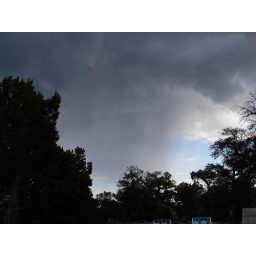
The only black cloud in the area... and it was right over us!